Soviet sale of Hermitage paintings

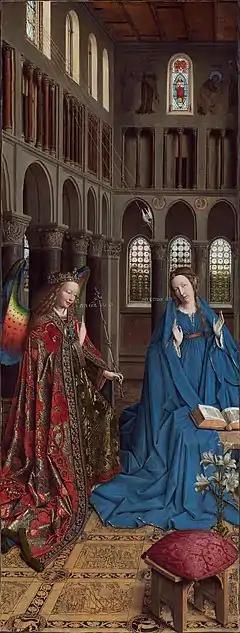
"The Annunciation" by Jan van Eyck (1434) was purchased for the Hermitage by Emperor Nicholas I of Russia in 1850. It was sold to Andrew Mellon in June 1930 for $502,899.

In the late 1920s, the Soviet government urgently needed foreign currency to finance the rapid industrialization of Russia ordered in the first Five Year Plan. The government had already sold off collections of jewelry, furniture and icons seized from the Russian nobility, wealthy classes, and the church.